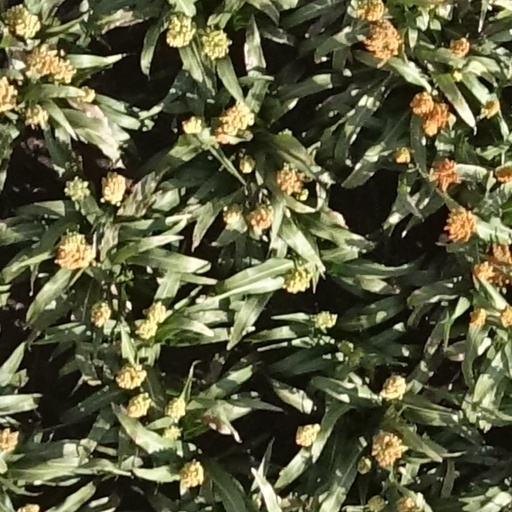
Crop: sorghum